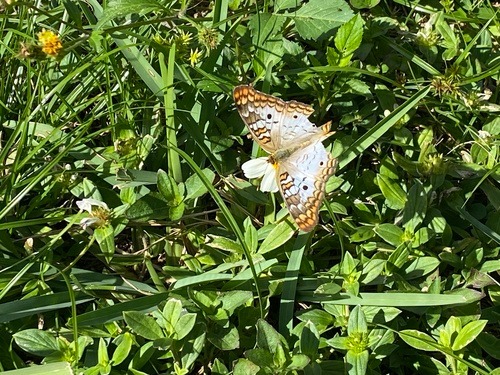
Scientific name: Anartia jatrophae
Common name: White peacock
Family: Nymphalidae
Order: Lepidoptera
Pollinator type: Primary pollinator
Habitat: Gardens, parks, and open areas
Geographic range: Southern United States to Argentina
Conservation status: Least Concern